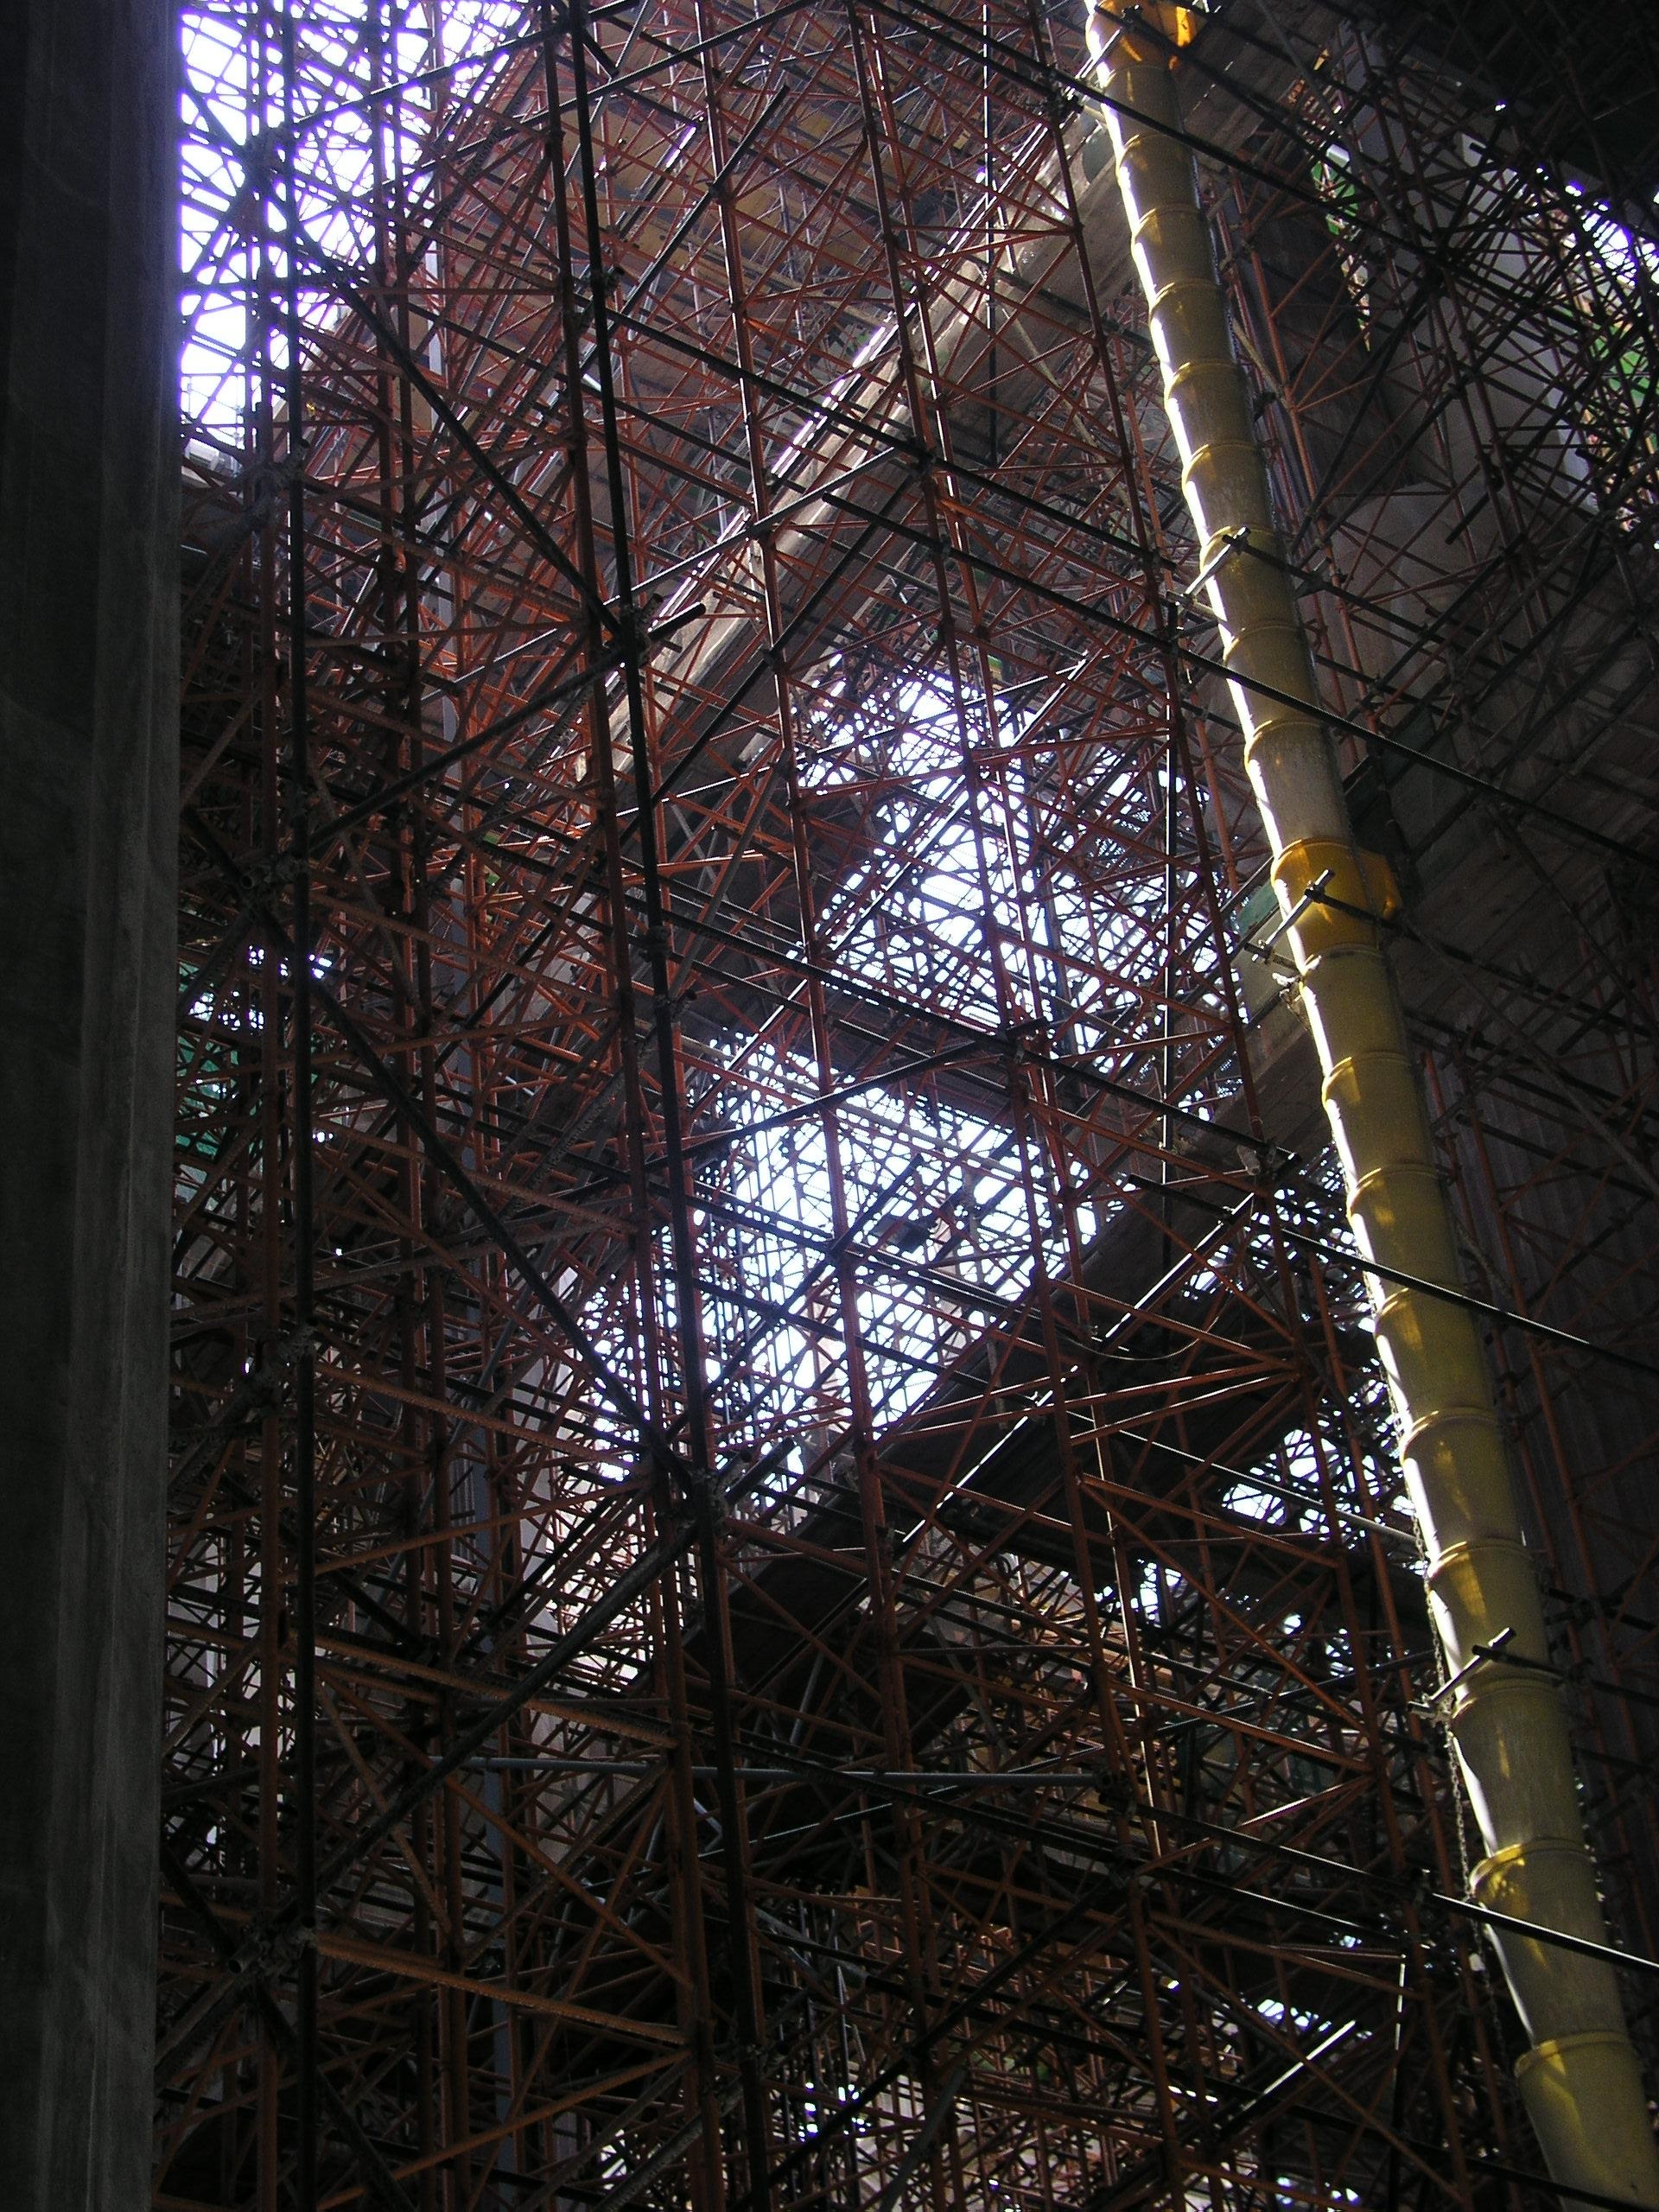
tree, light, night, sunlight, building, skyscraper, construction, reflection, tower, church, cathedral, lighting, barcelona, places of interest, art, spain, sagrada familia, la sagrada familia, urban area